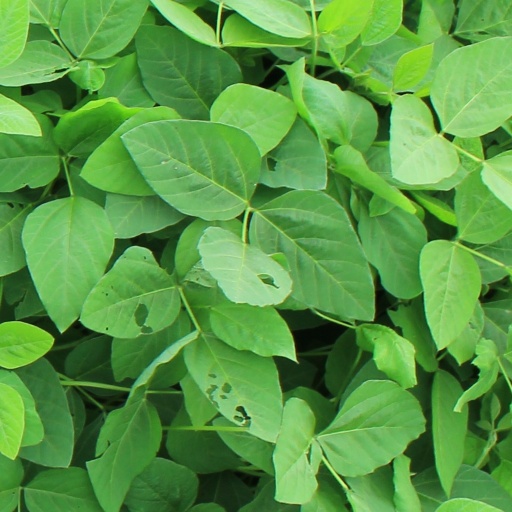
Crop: soybean